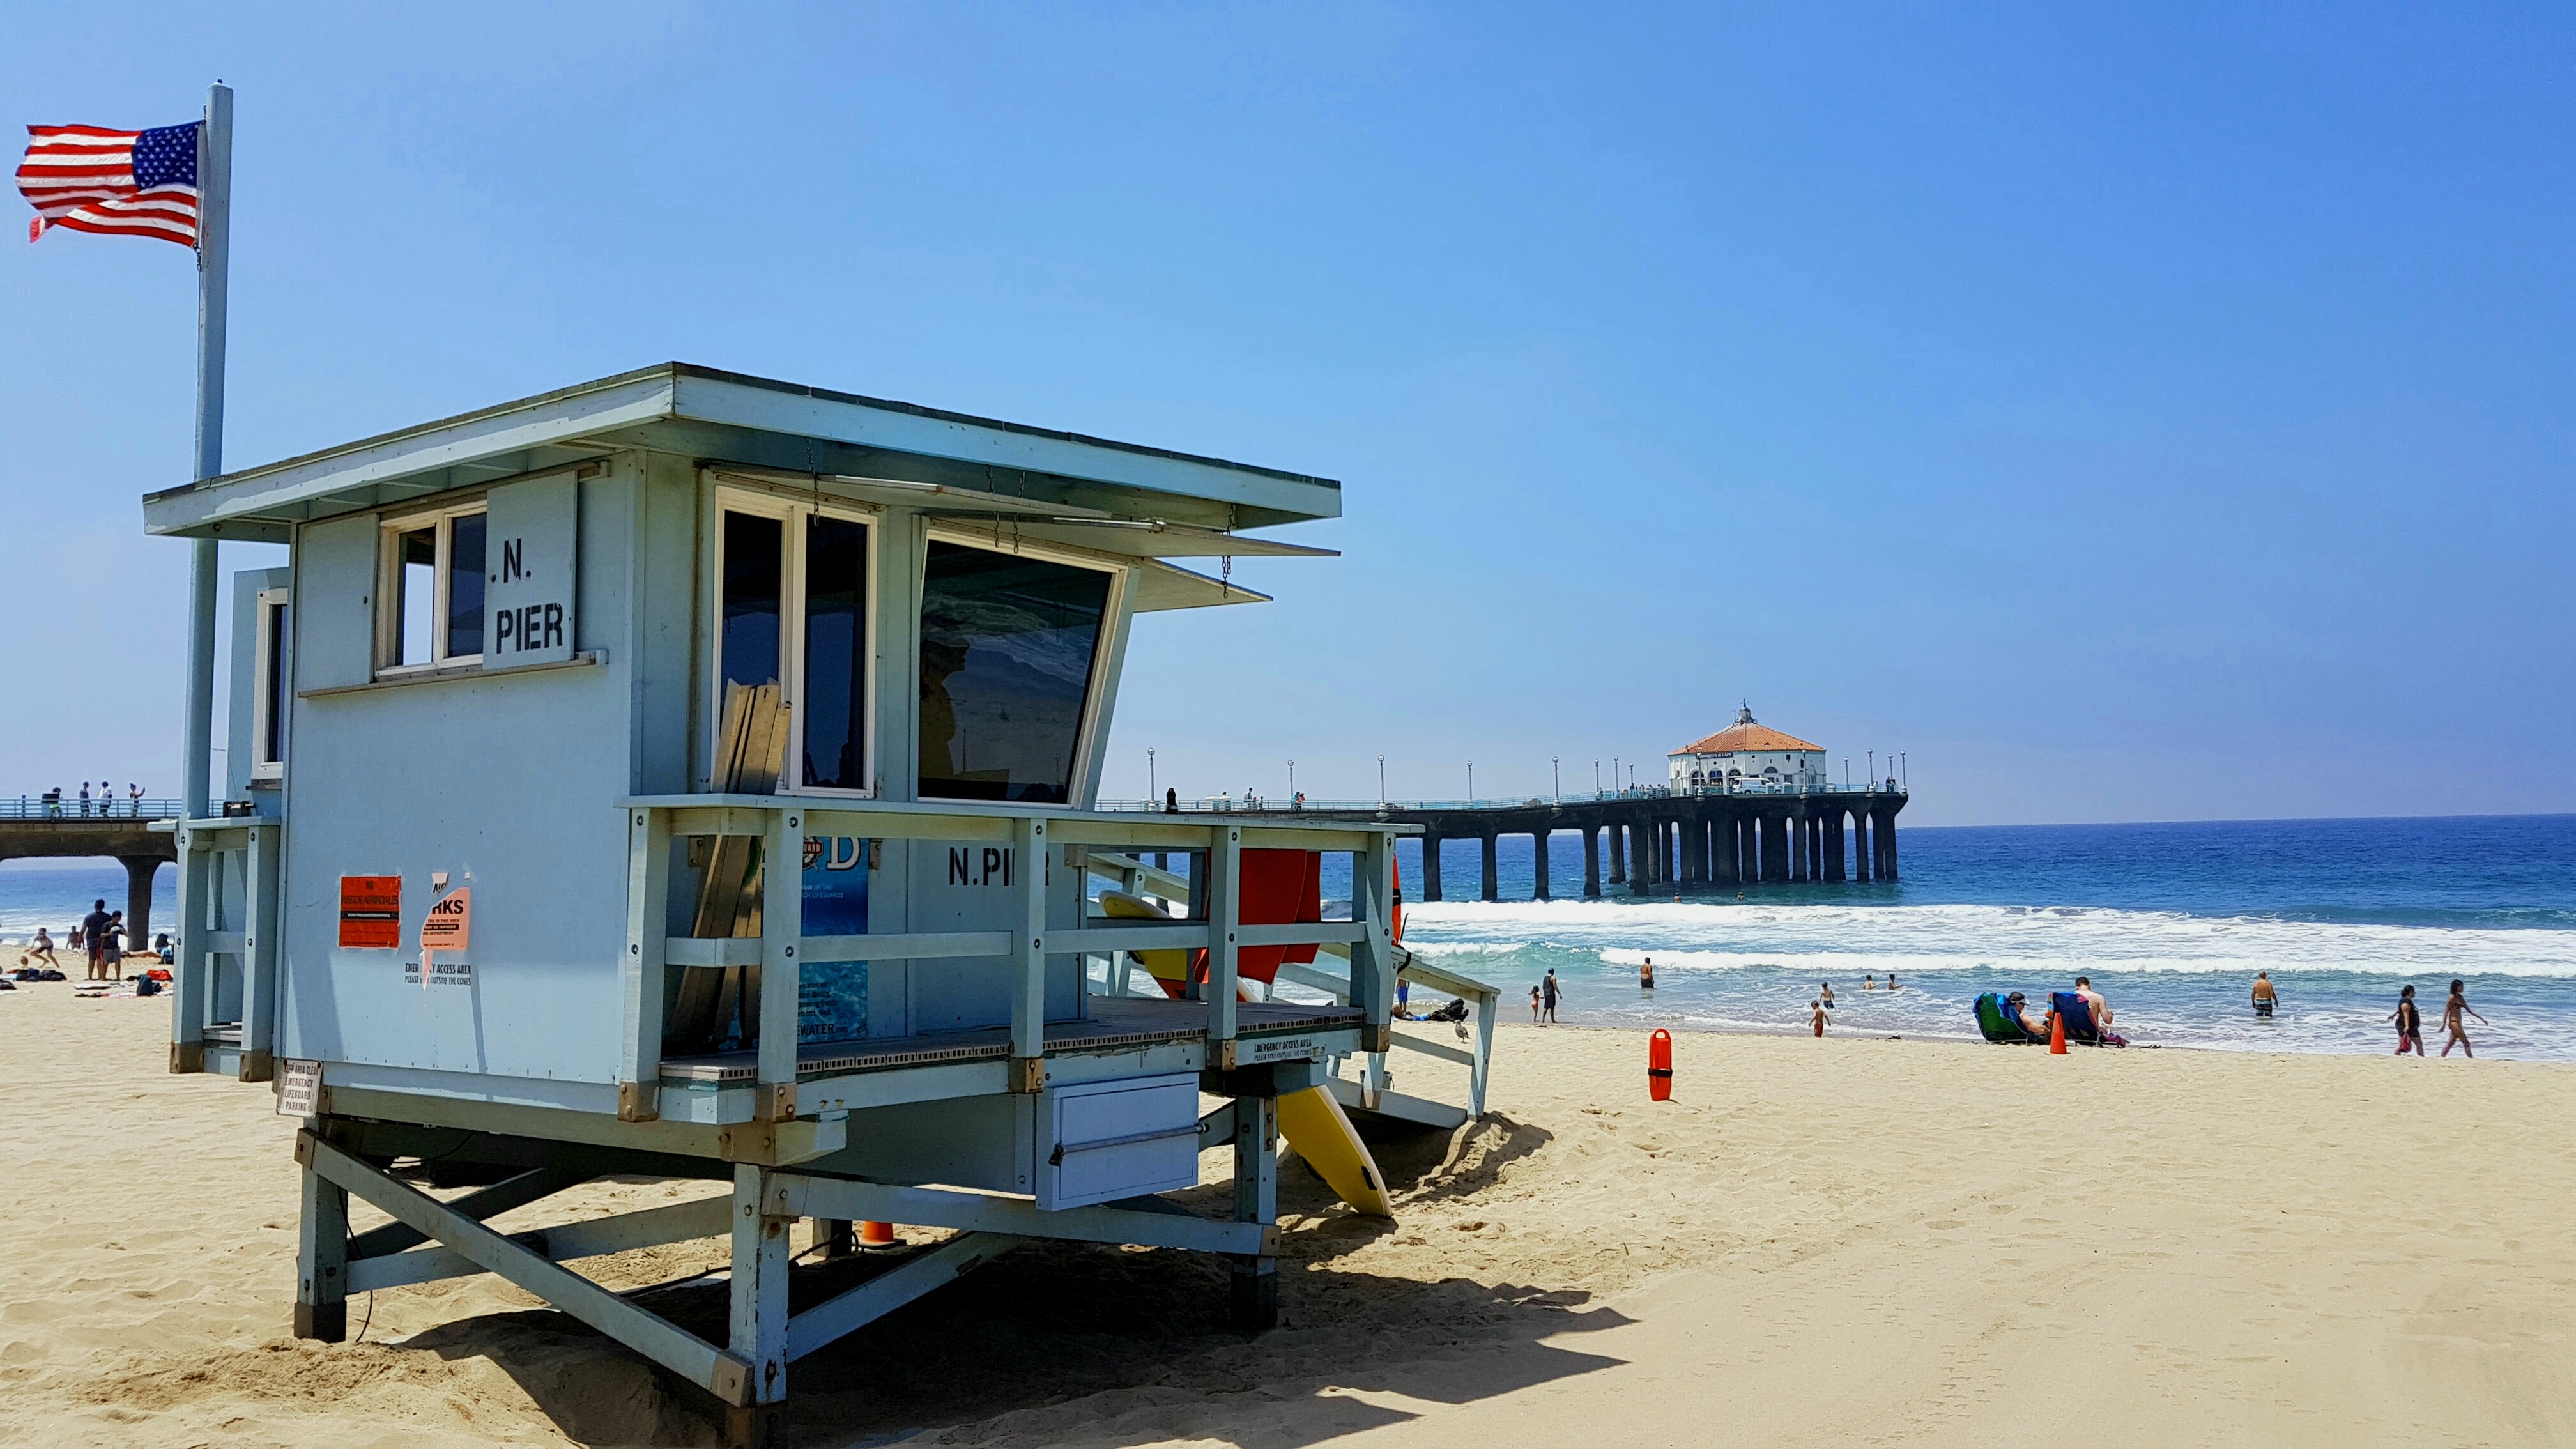
beach, vehicle